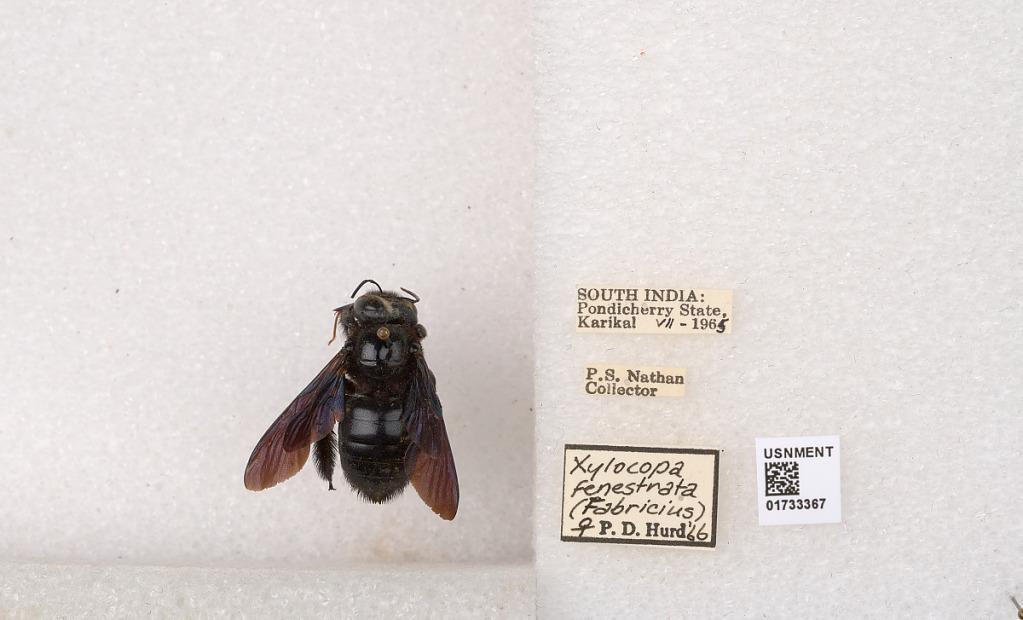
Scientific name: Xylocopa (Ctenoxylocopa) fenestrata (Fabricius)
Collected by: P. Nathan
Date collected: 1965-7-1
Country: India
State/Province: Puducherry
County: Karaikal
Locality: Karikal
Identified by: Hurd, P. D.